United States Department of Energy complex (Germantown, Maryland)

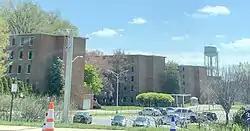

The United States Department of Energy complex is one of two administrative complexes of the United States Department of Energy. It is located at 19901 Germantown Road in Germantown, Maryland, on a campus originally developed in the 1950s as the headquarters of the Atomic Energy Commission. The complex's original five buildings were designed by the New York City architectural firm Voorhees, Walker, Smith & Smith, a firm prominent in the development of laboratories and associated facilities. It was sited at what was believed to be a distance far enough from Washington, DC to survive a nuclear blast on that city.